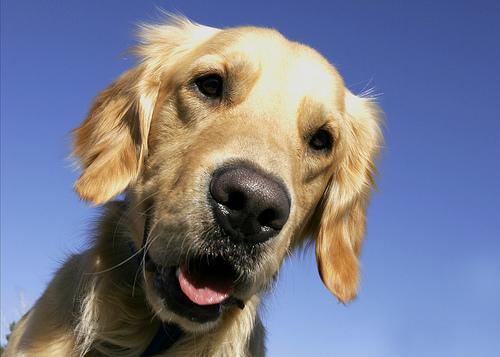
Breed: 5355-n000126-golden_retriever